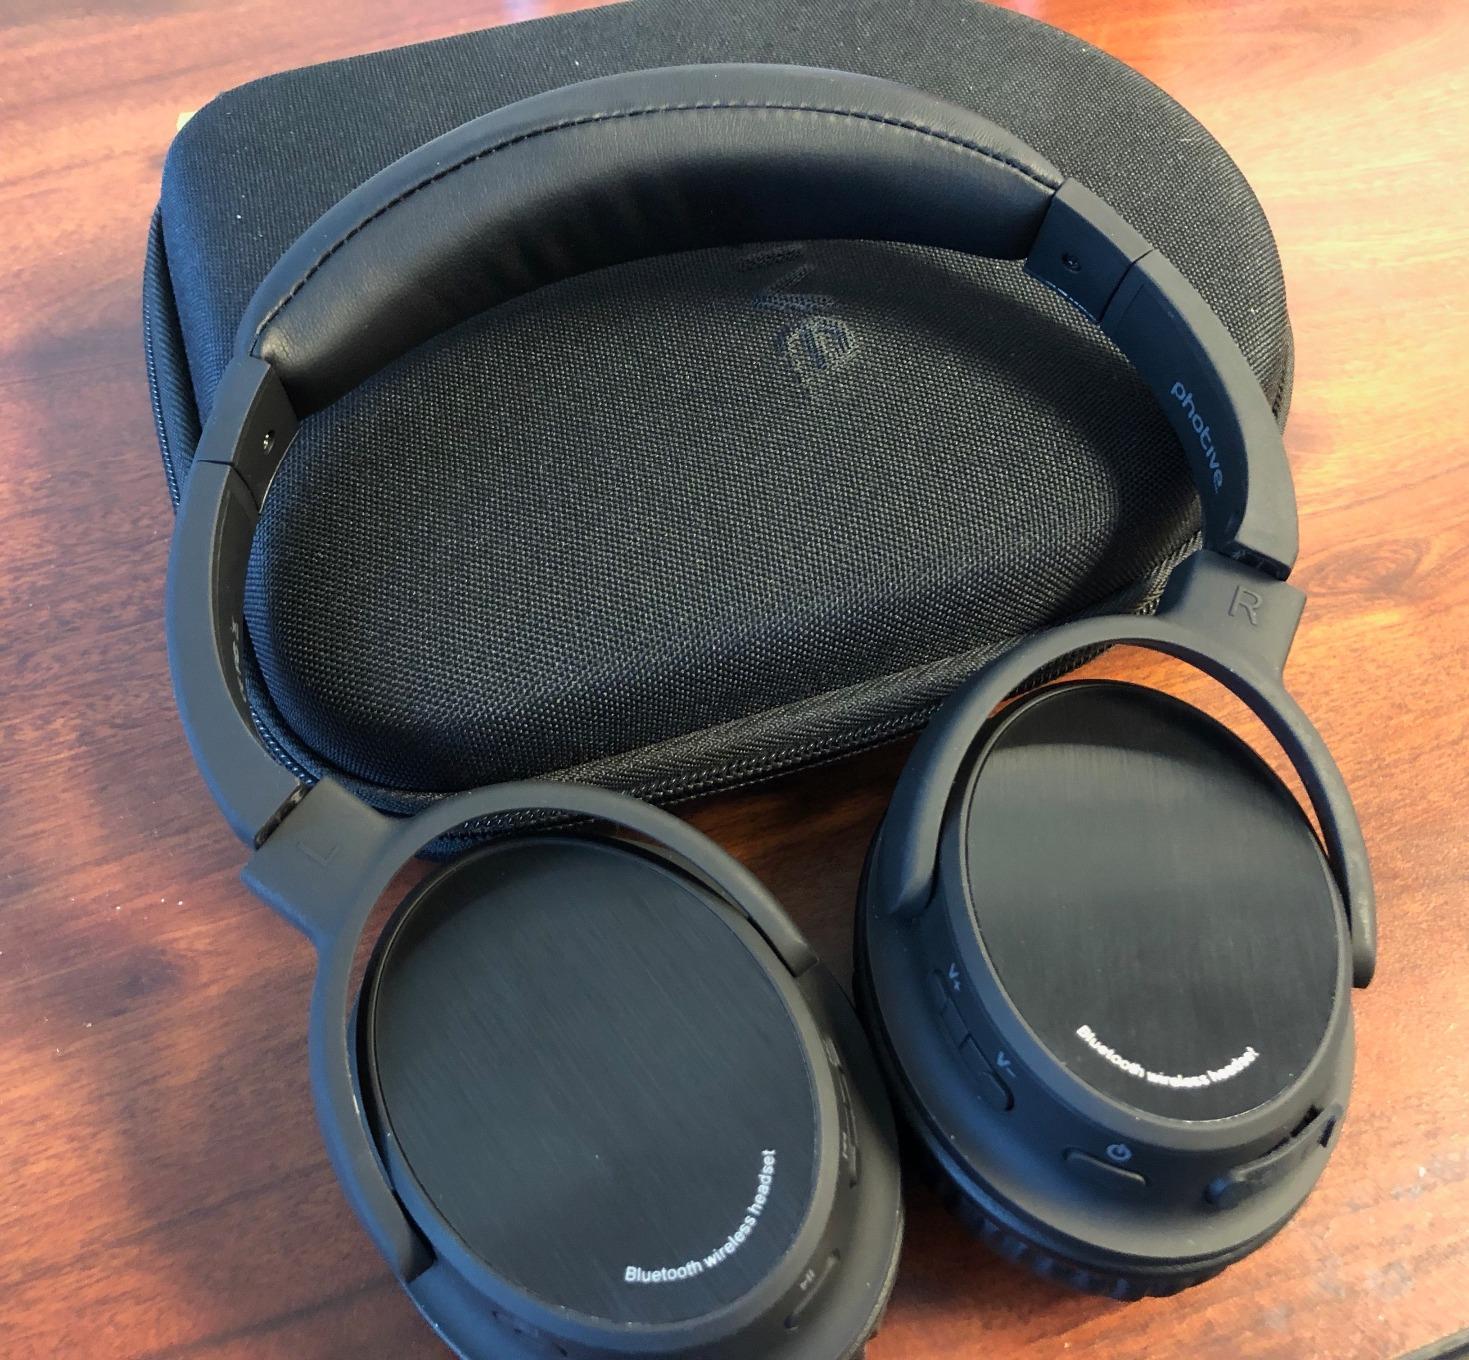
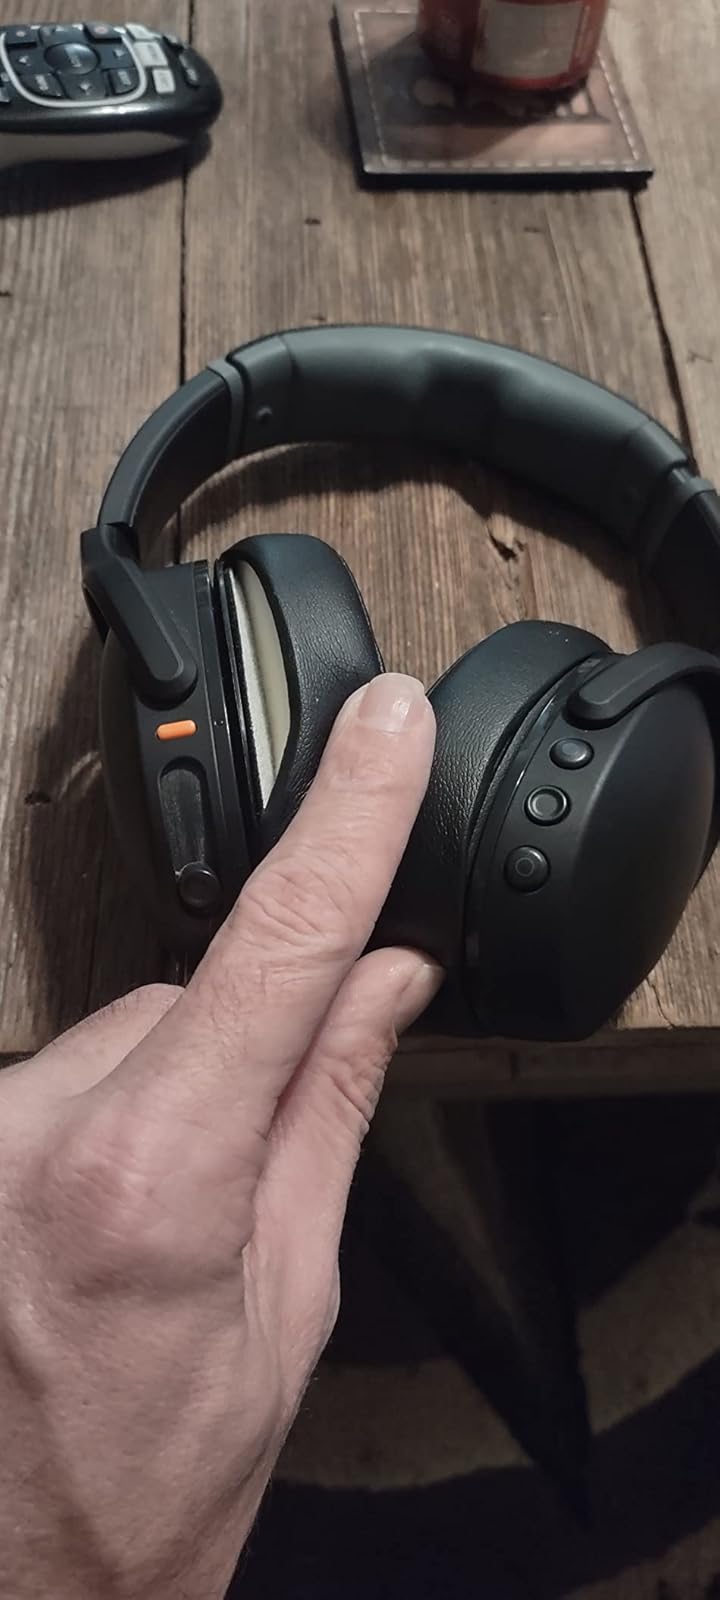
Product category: headphones
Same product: no